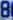
Number: 8